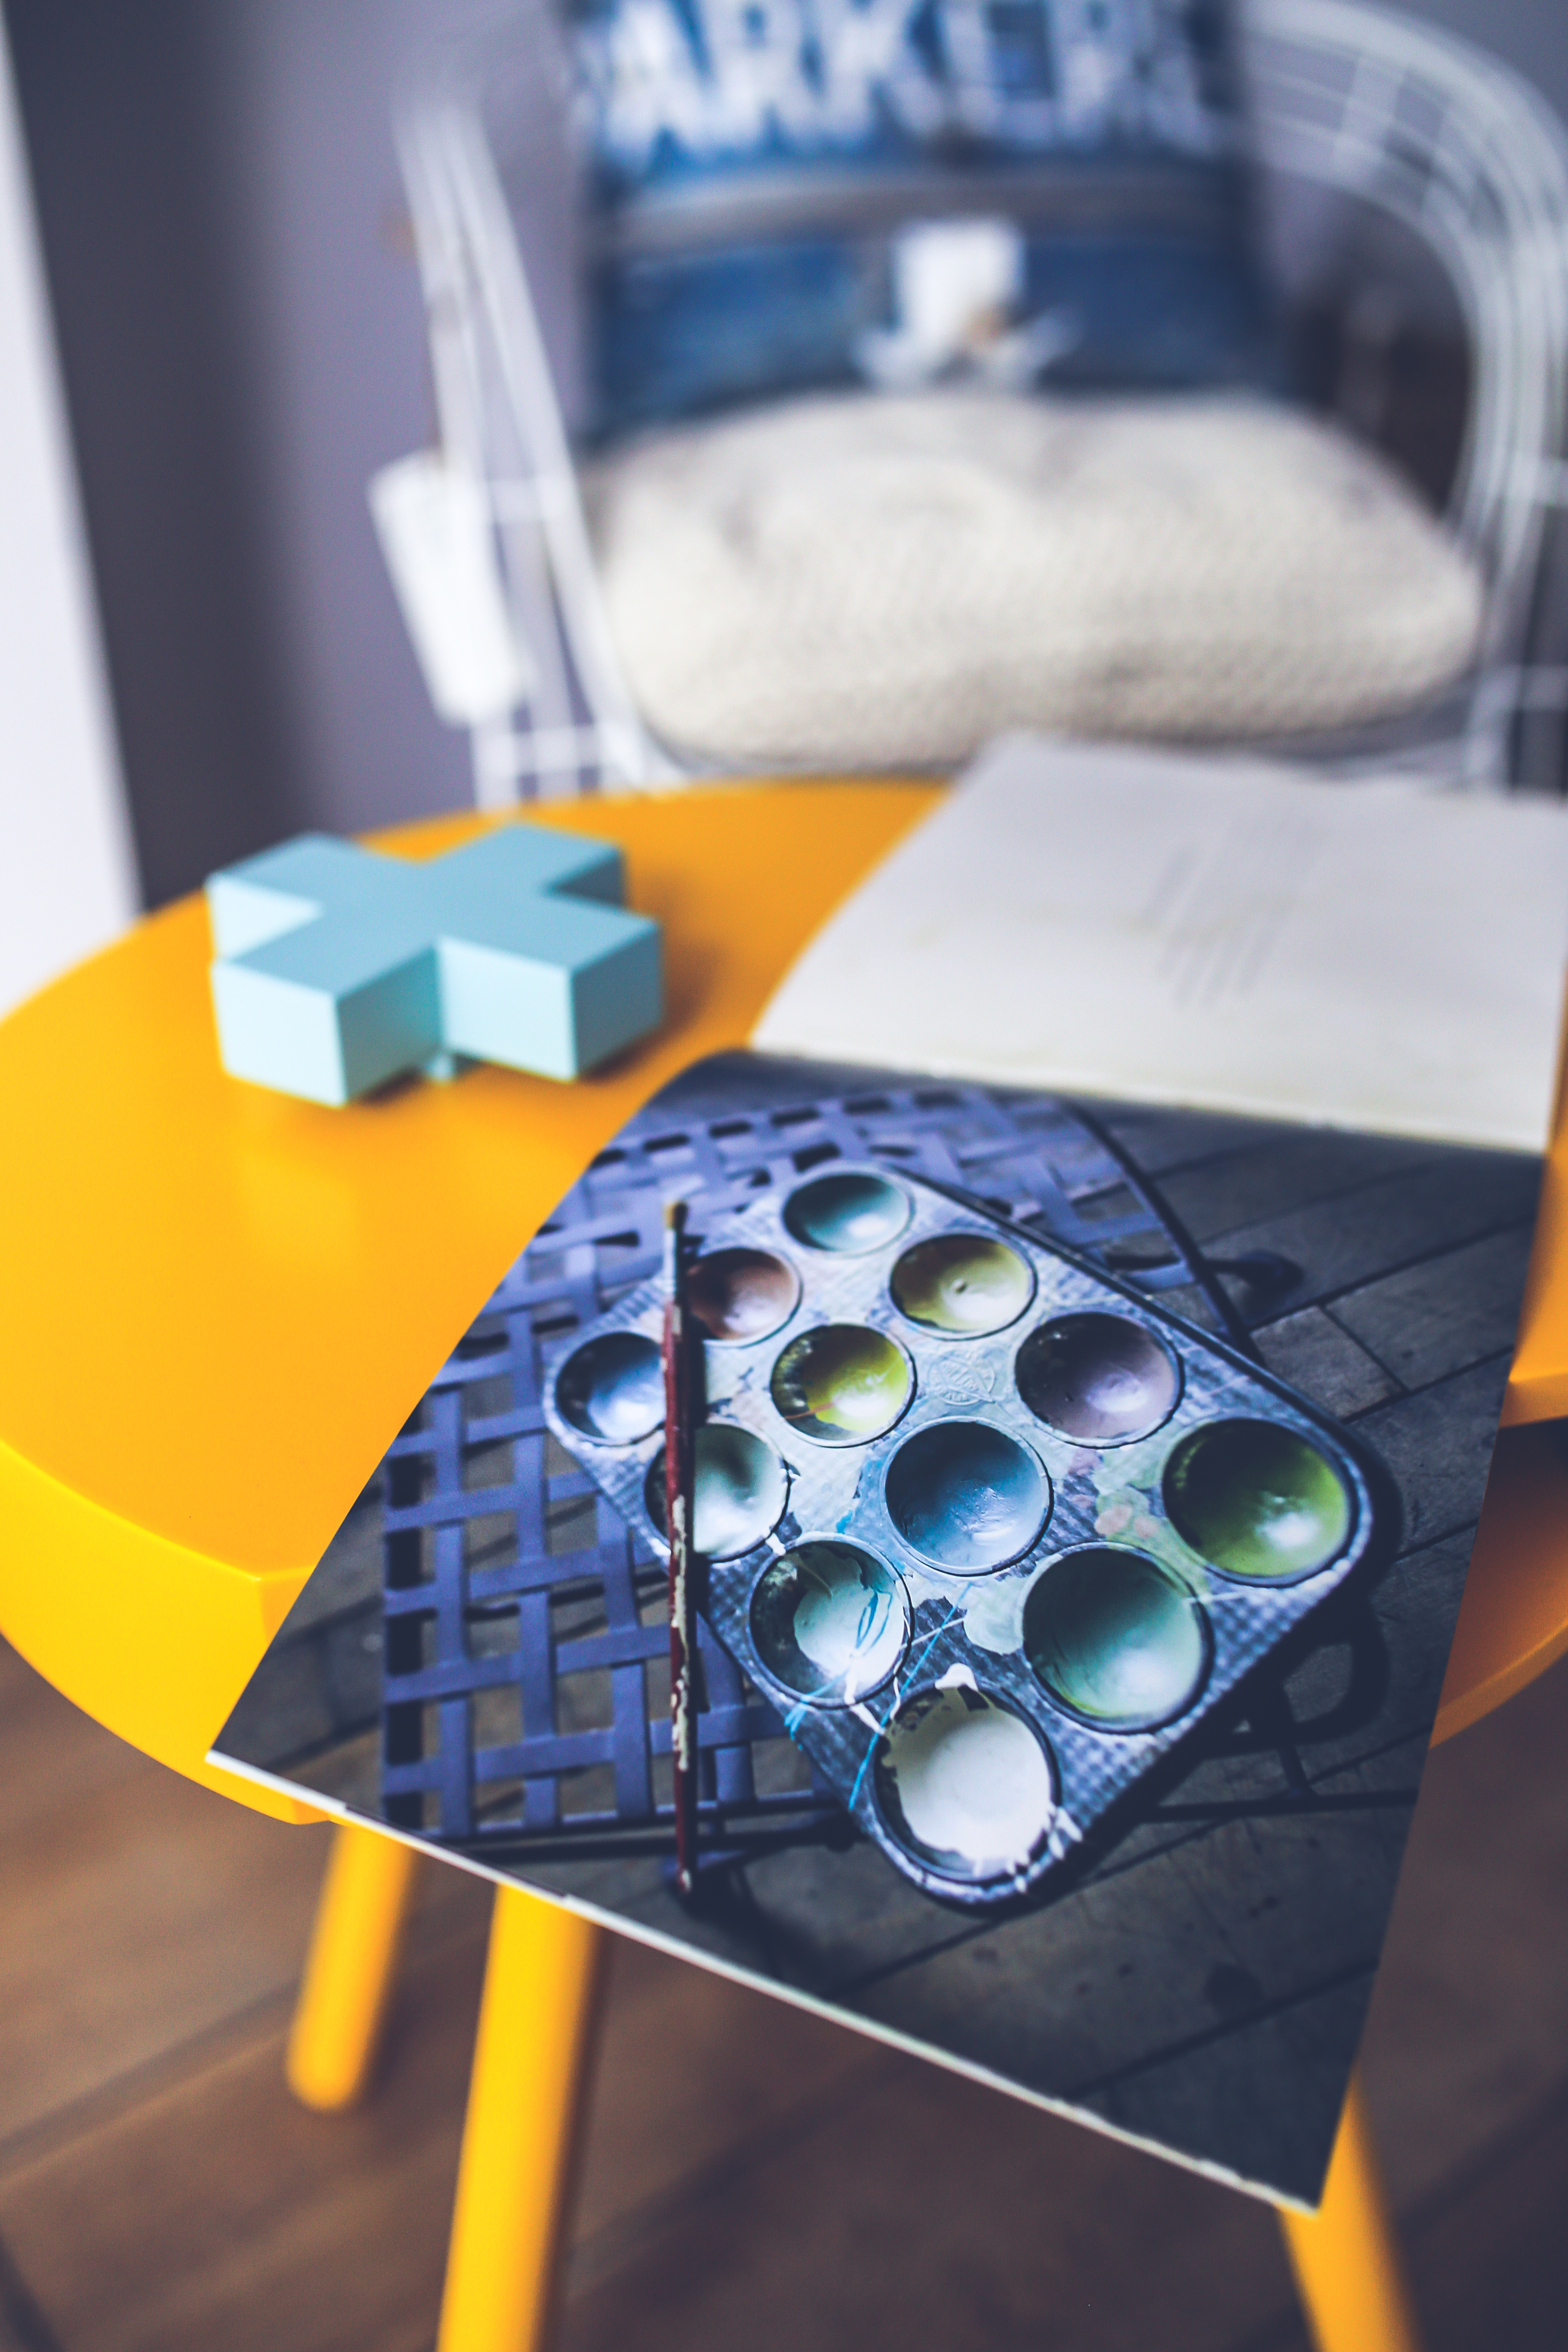
glass, color, paint, blue, yellow, circle, art, palette, design, picture